Rescue swimmer

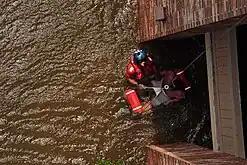
A USCG petty officer pulls a pregnant woman from her flooded New Orleans home.

Arguably the most widely recognized team of rescue-swimmer operators, the United States Coast Guard Aviation Survival Technician (AST)/Helicopter Rescue Swimmer team is trained to respond in extreme rescue situations, such as medical evacuations, downed aviators, sinking vessels, and hurricanes. The Coast Guard's team of ASTs is composed of about 350 active-duty members, and just over 1000 members have passed the training to become Helicopter Rescue Swimmers since the mid-1980s. The training school has one of the highest attrition rates of any military school with about 80% of candidates failing to complete the program. For comparison, the attrition rate for United States Navy SEAL selection and training is about 75%